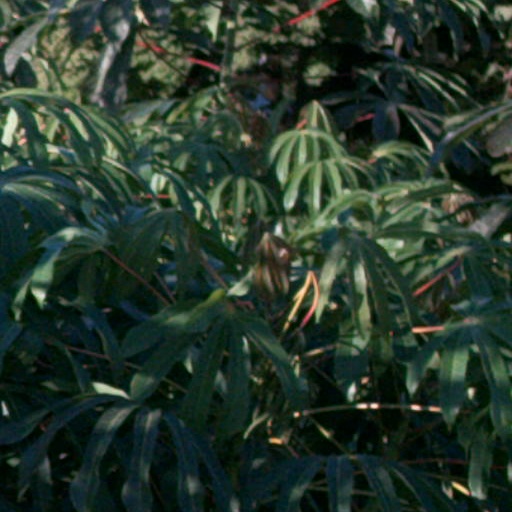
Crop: cassava